Beatrice Ensor

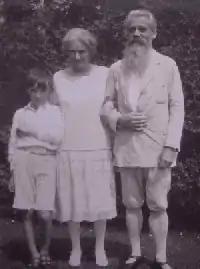
Michael Ensor, Beatrice Ensor and Paul Geheeb, date 1927?

The full catalogue can be found on the archives' on-line catalogue.